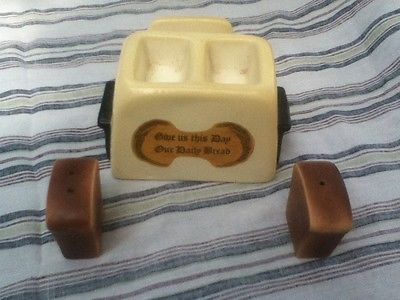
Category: toaster